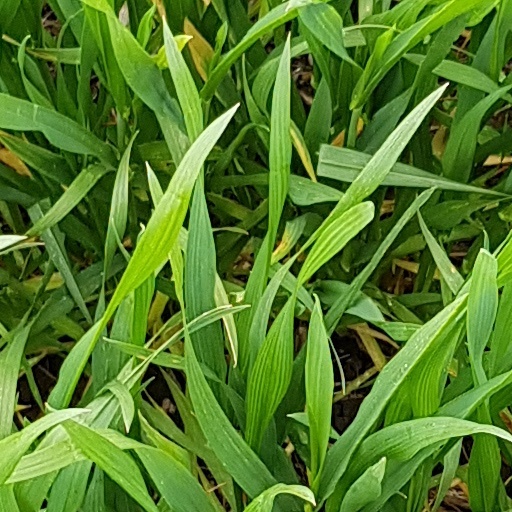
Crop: wheat